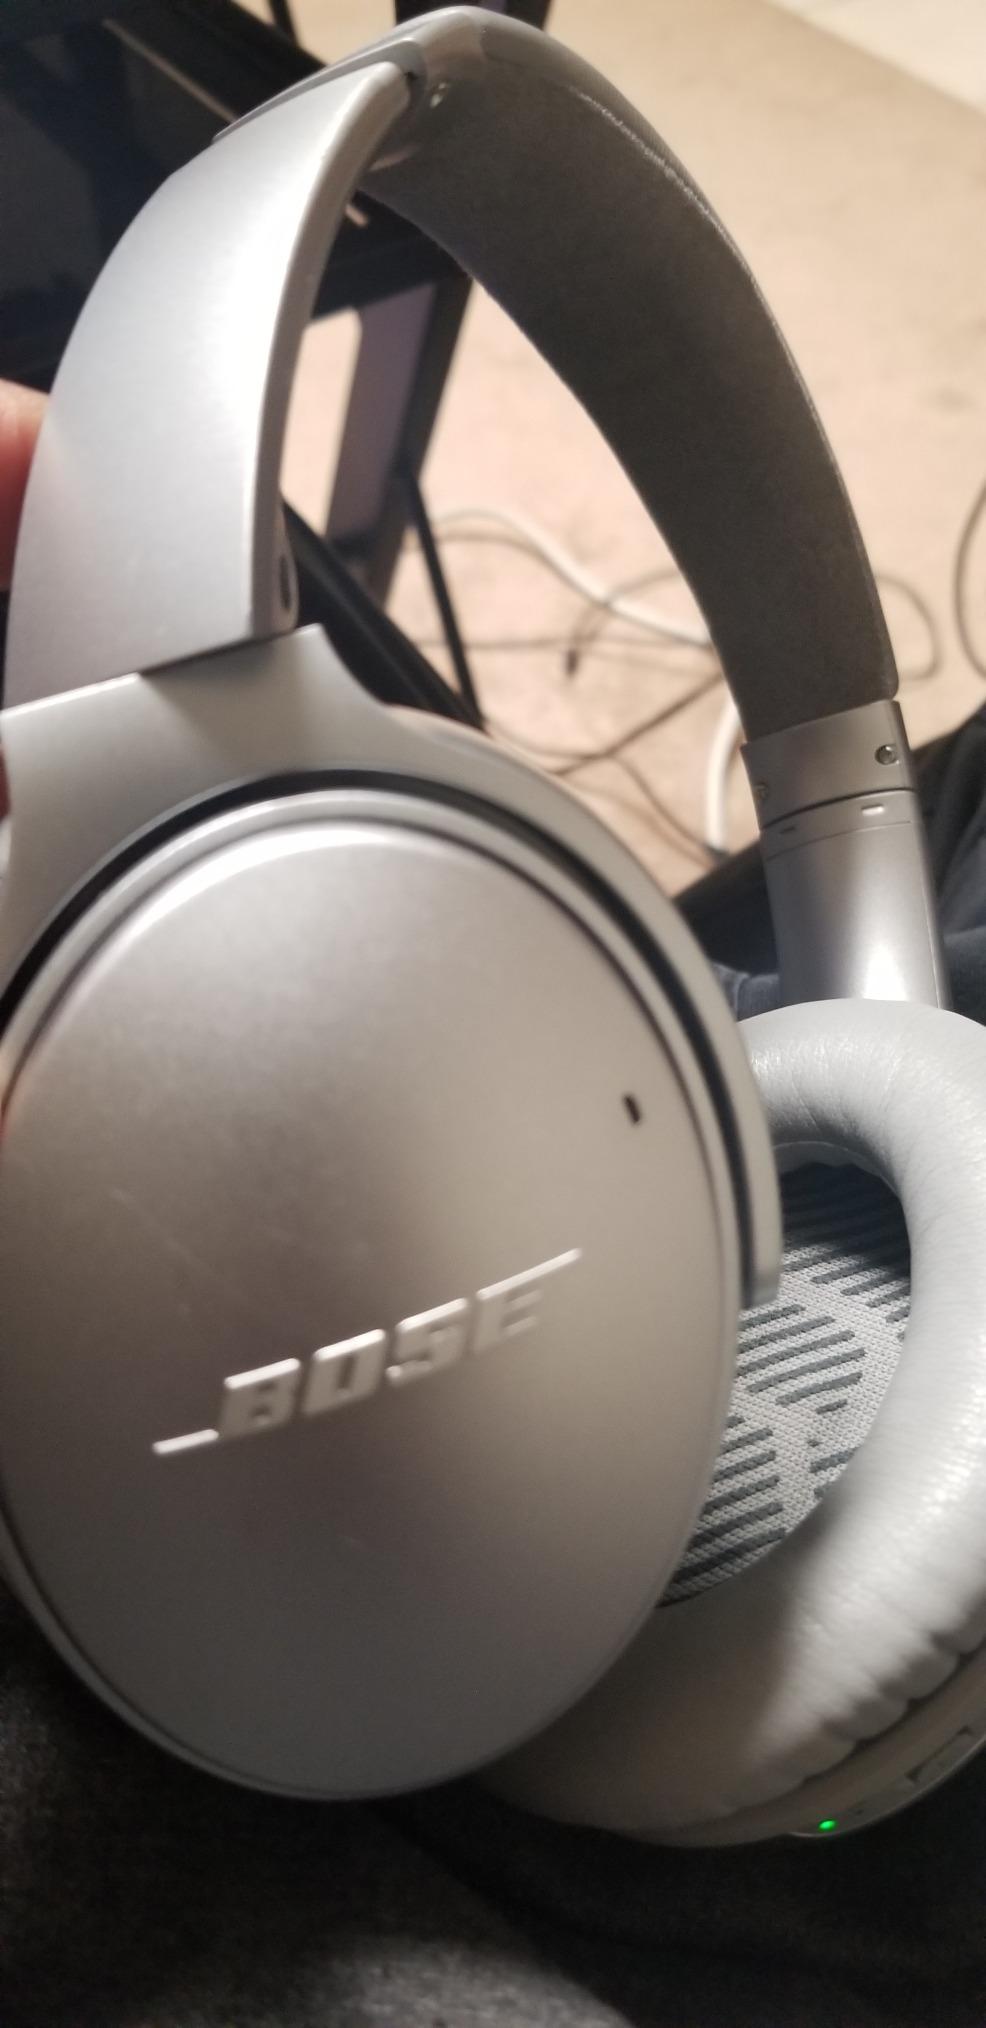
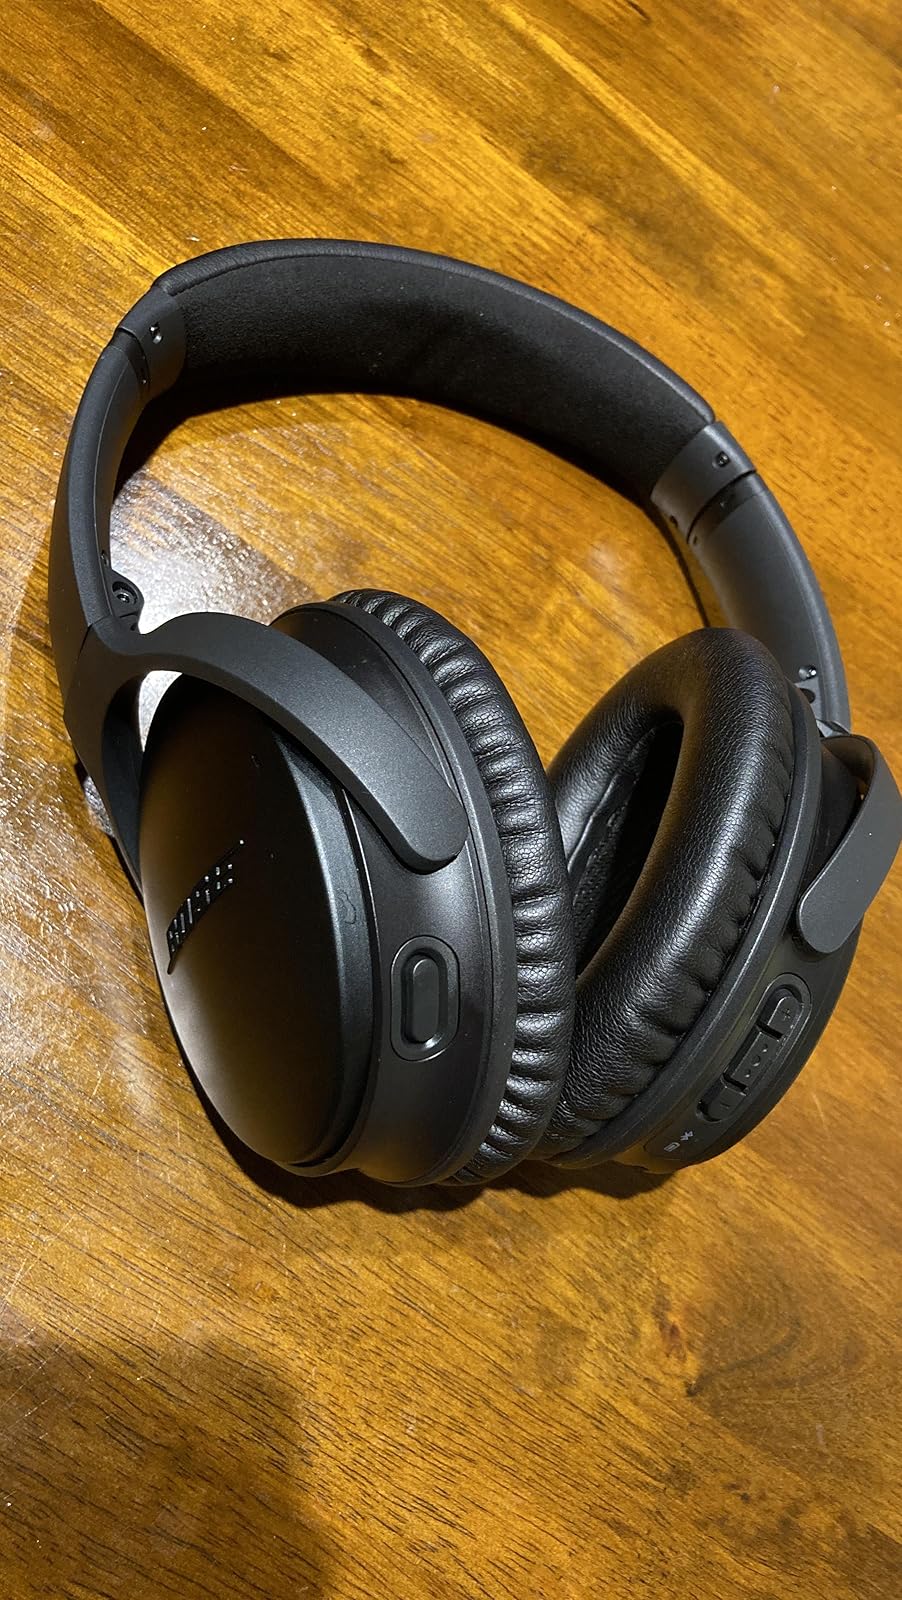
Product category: headphones
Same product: no